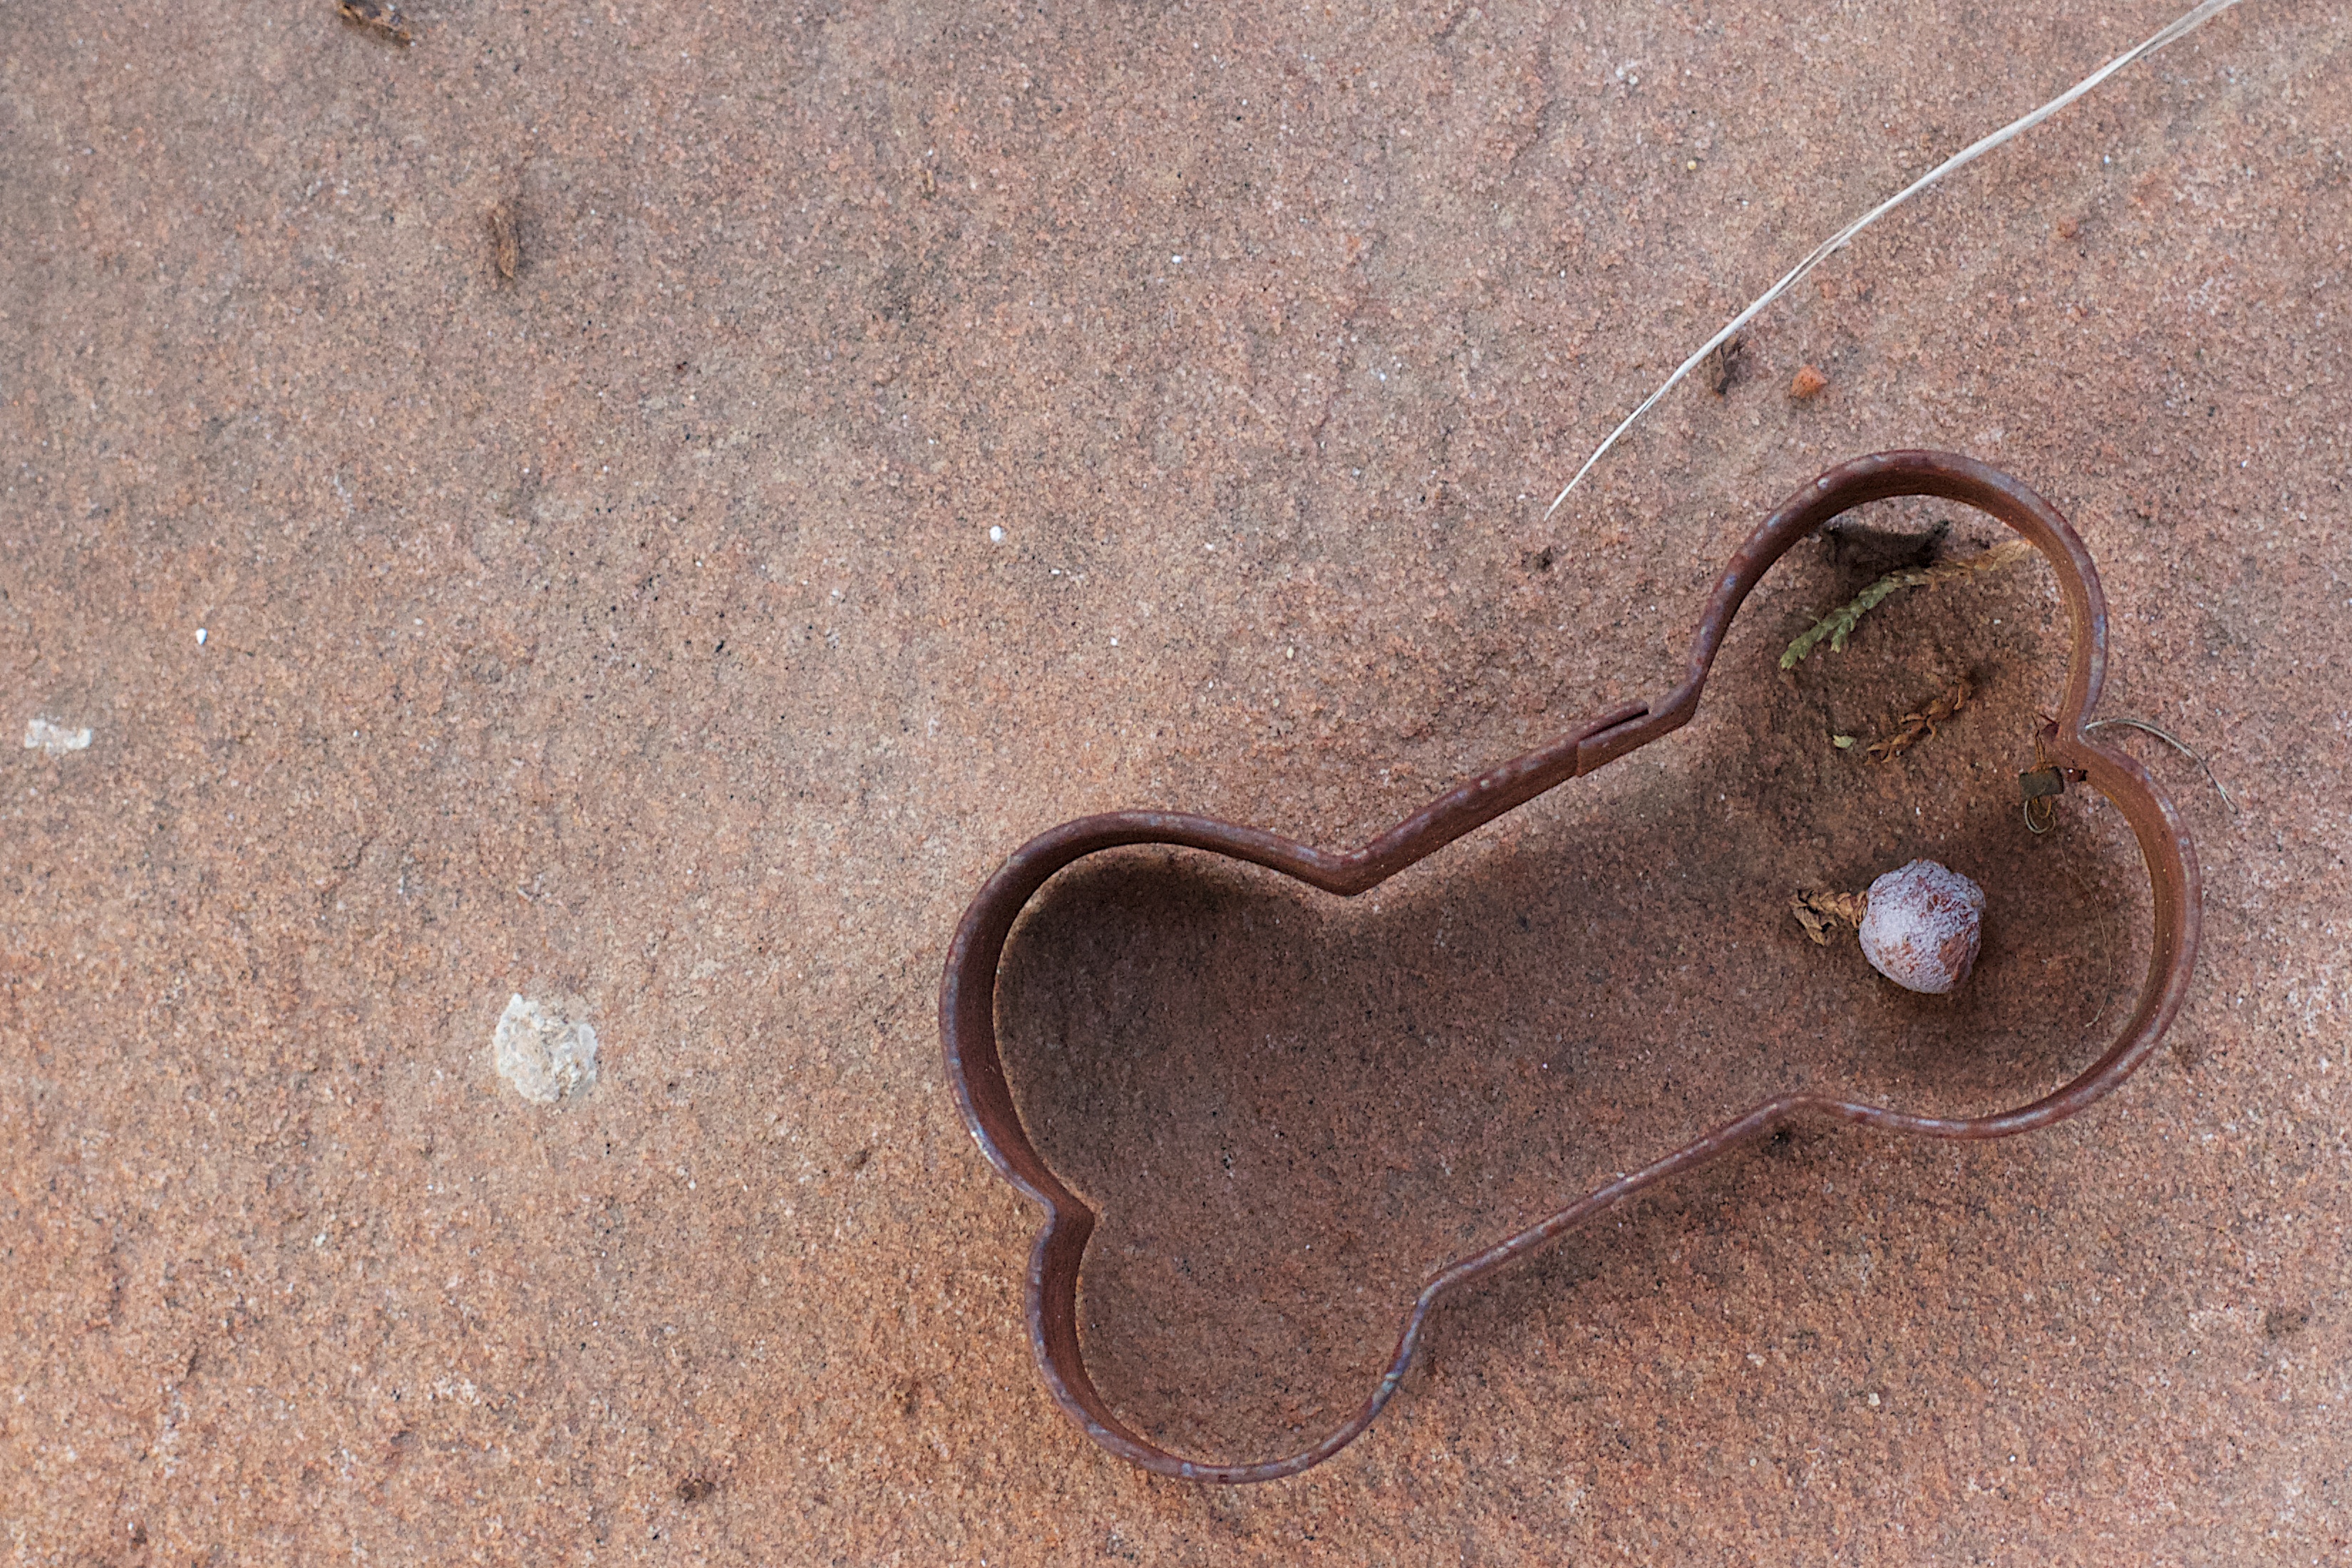
sand, cool image, organ